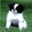
Label: dog